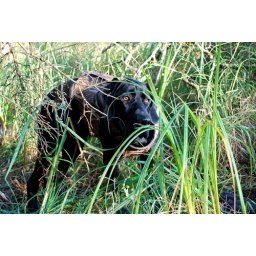
Porter in Canada in the duck blind on his first hunting trip.